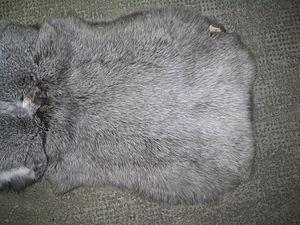
L'Argenté de Champagne est une race de lapin domestique reconnaissable à ses poils noirs et blancs qui lui donnent un aspect métallique argenté. Cette teinte apparaît vers l'âge de trois mois.